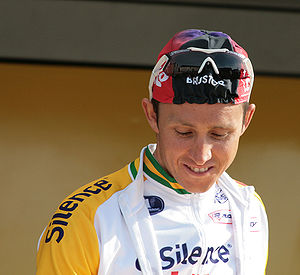
Matthew Lloyd
Matthew Lloyd er en australsk professionel cykelrytter, som cykler for det professionelle cykelhold UAE Team Emirates. I 2008 blev han australsk mester i landevejscykling.